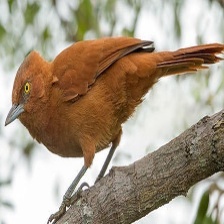
Species: CAATINGA CACHOLOTE
Scientific name: PSEUDOSEISURA CRISTAT